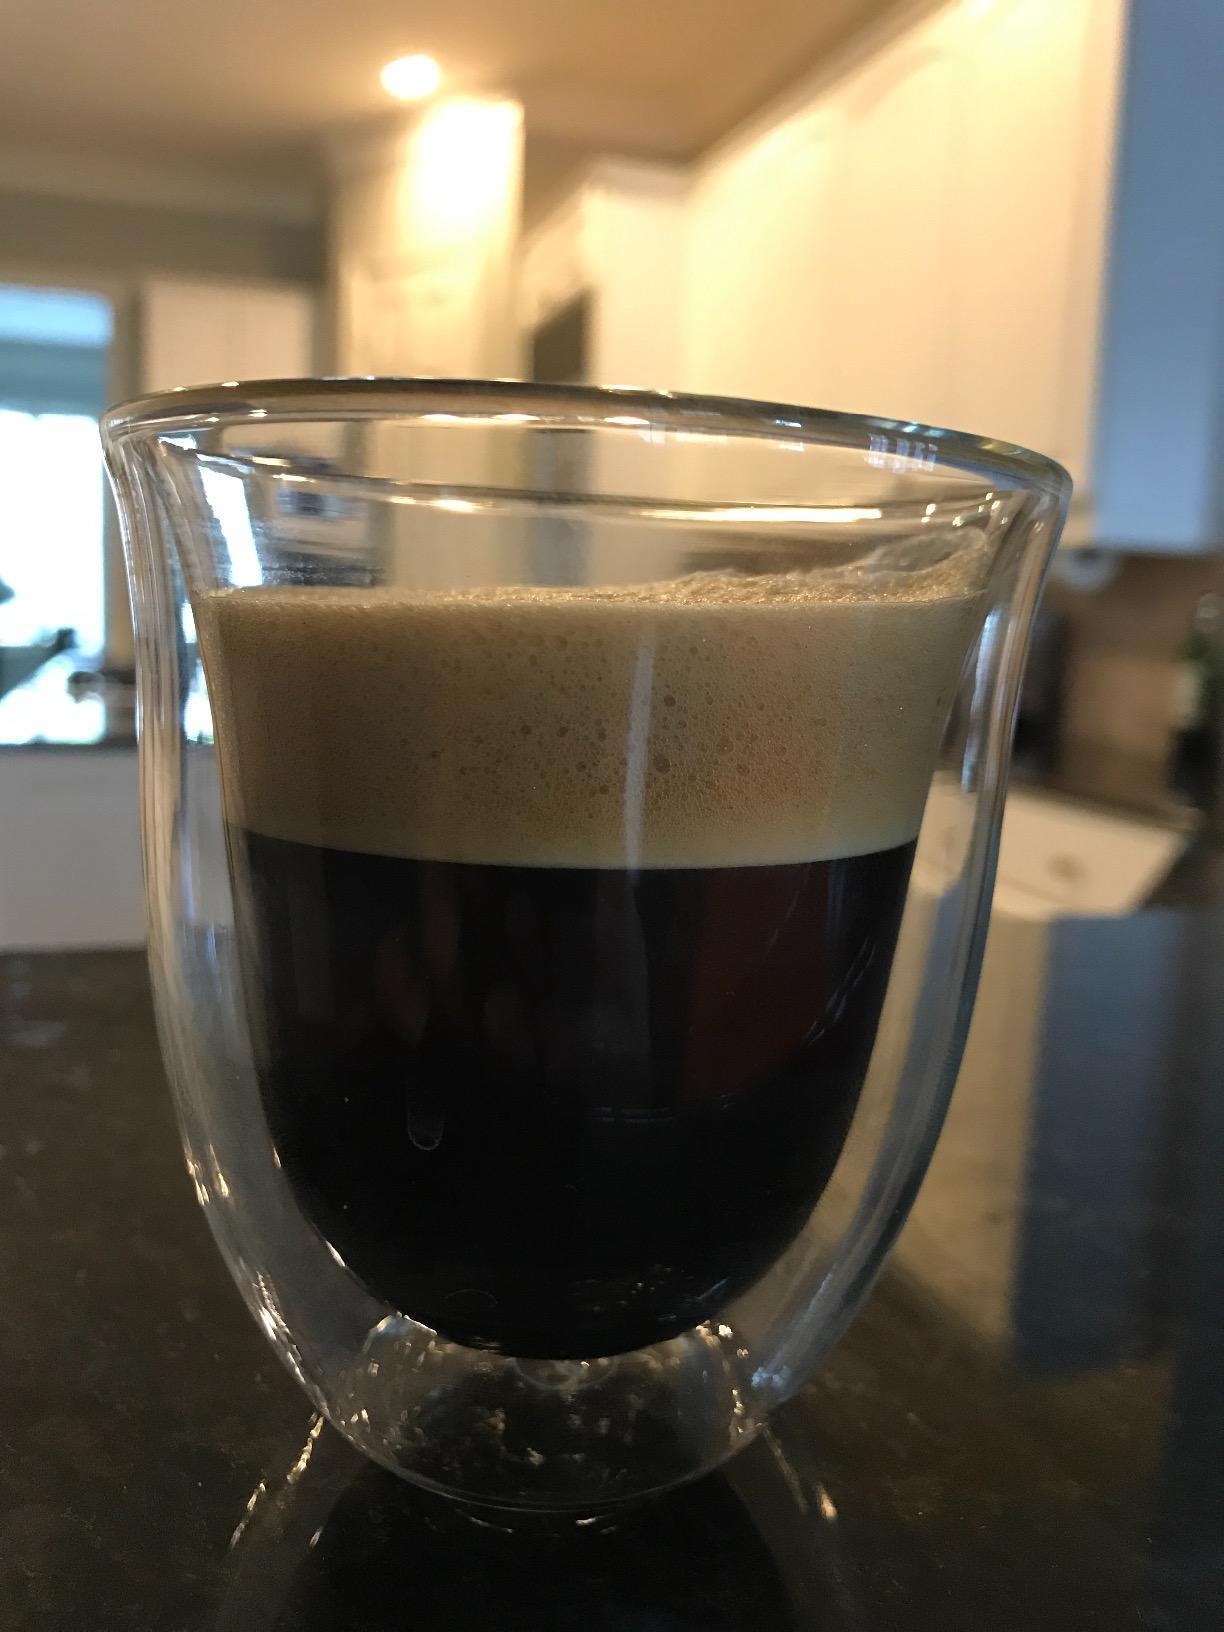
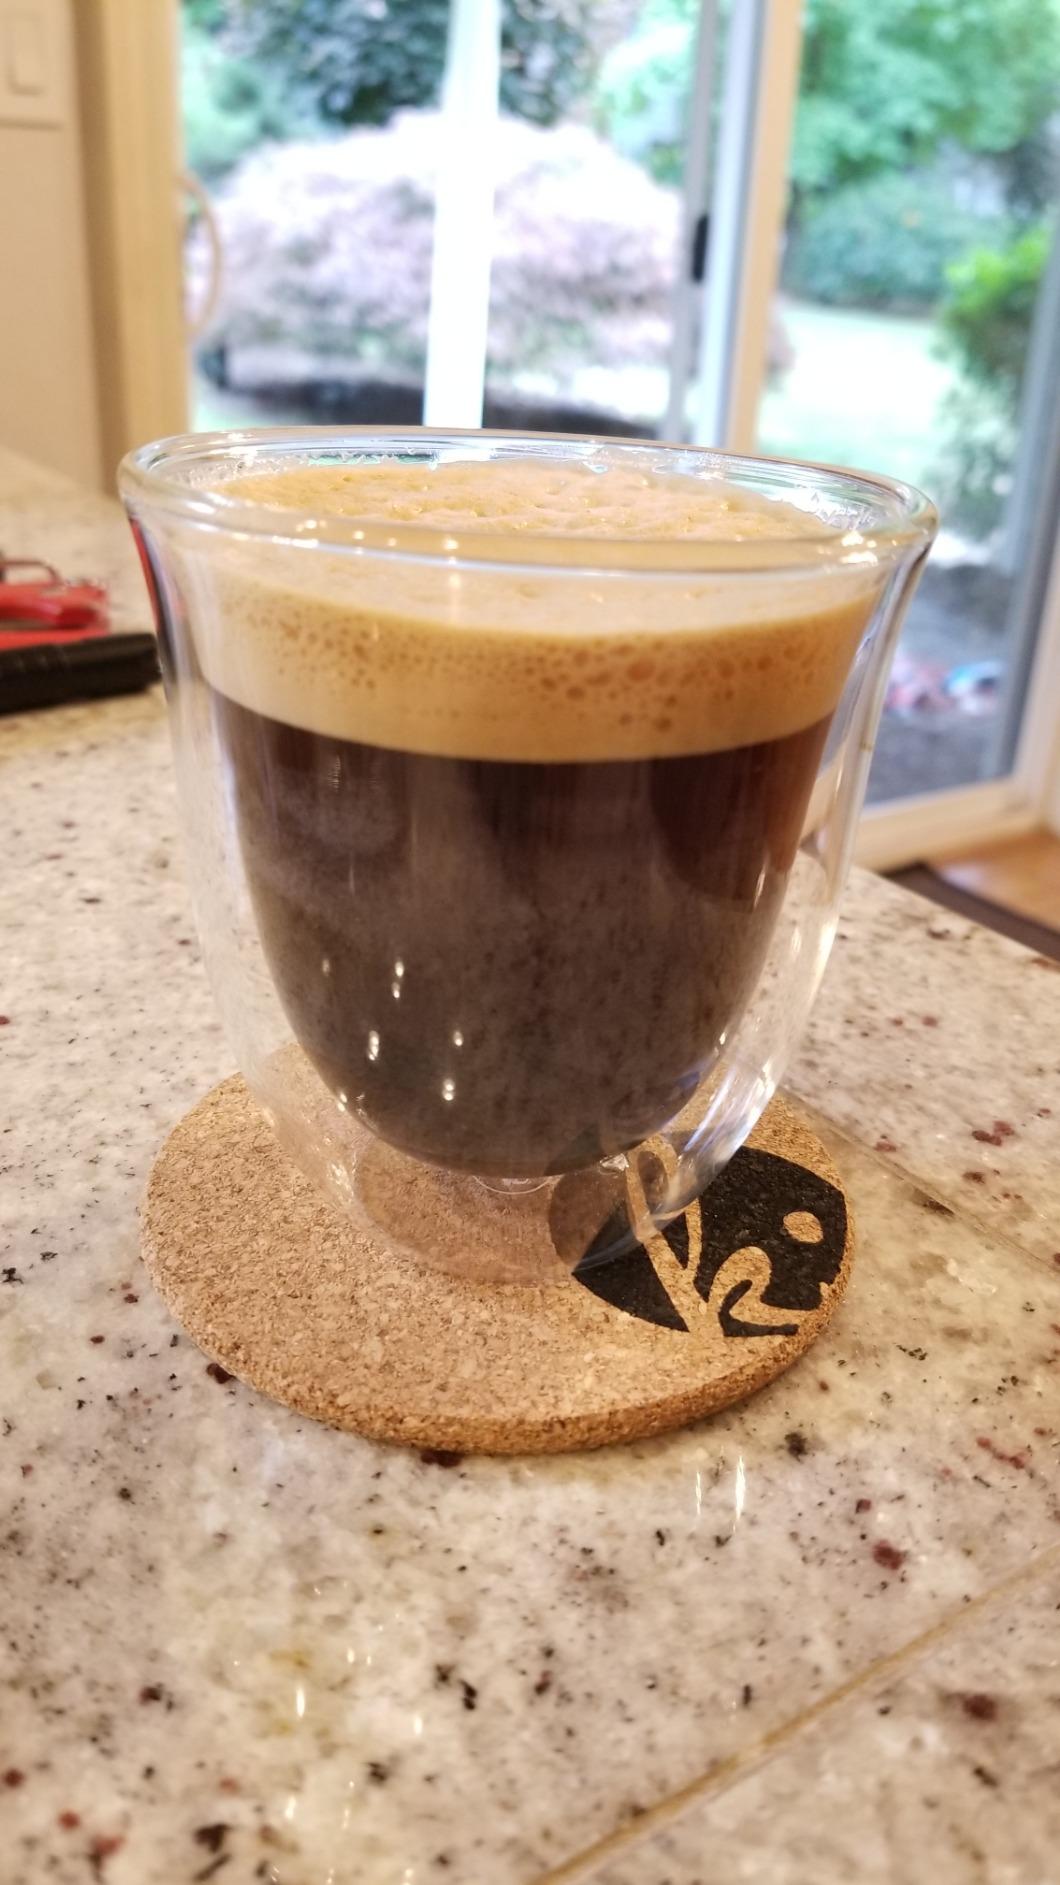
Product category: items_mug
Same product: yes